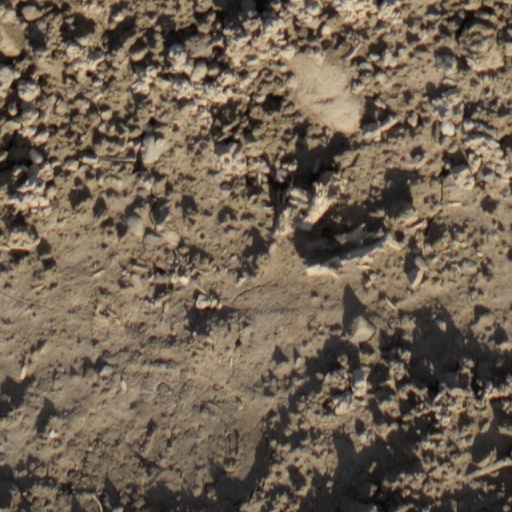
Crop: wheat